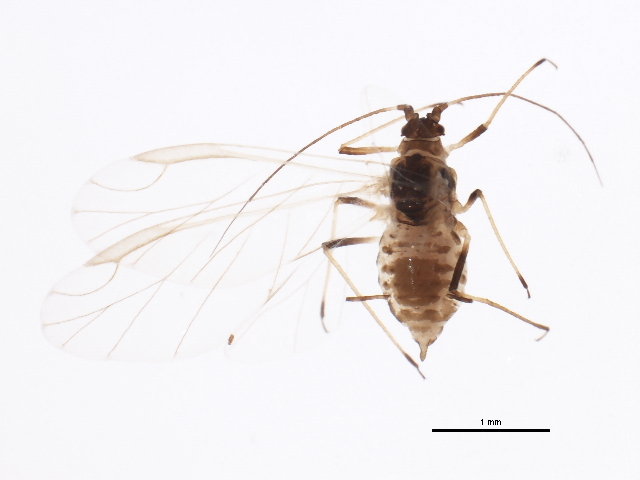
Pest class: green_peach_aphid